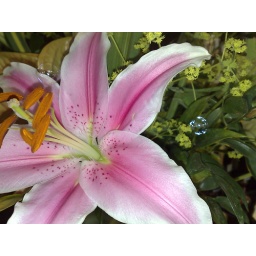
Bubbles were flying all over the Angelic pub - this one landed on a flower